James Cook Ayer

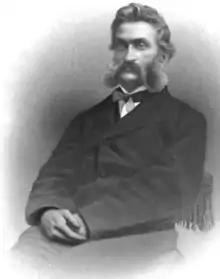

James Cook Ayer (May 5, 1818 – July 3, 1878) was the wealthiest patent medicine businessman of his day.